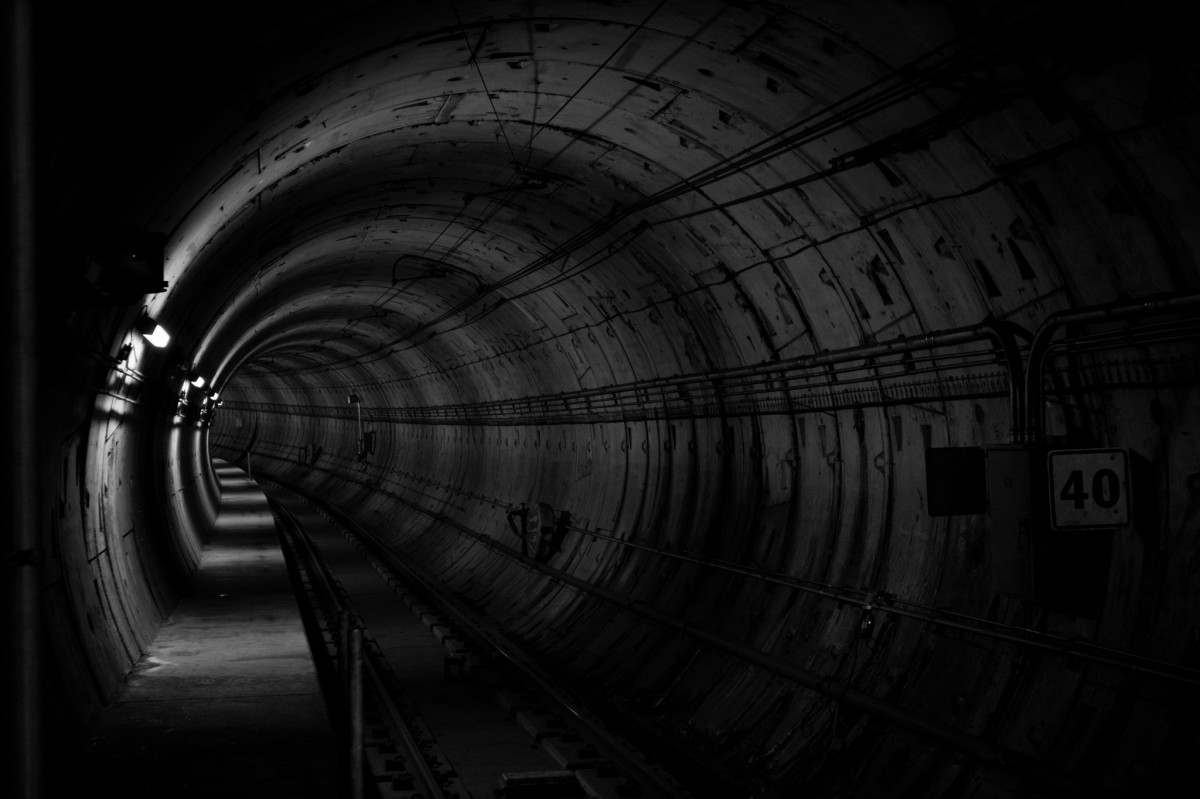
Tags: black and white, tunnel, dark, subway, line, darkness, infrastructure, symmetry, screenshot